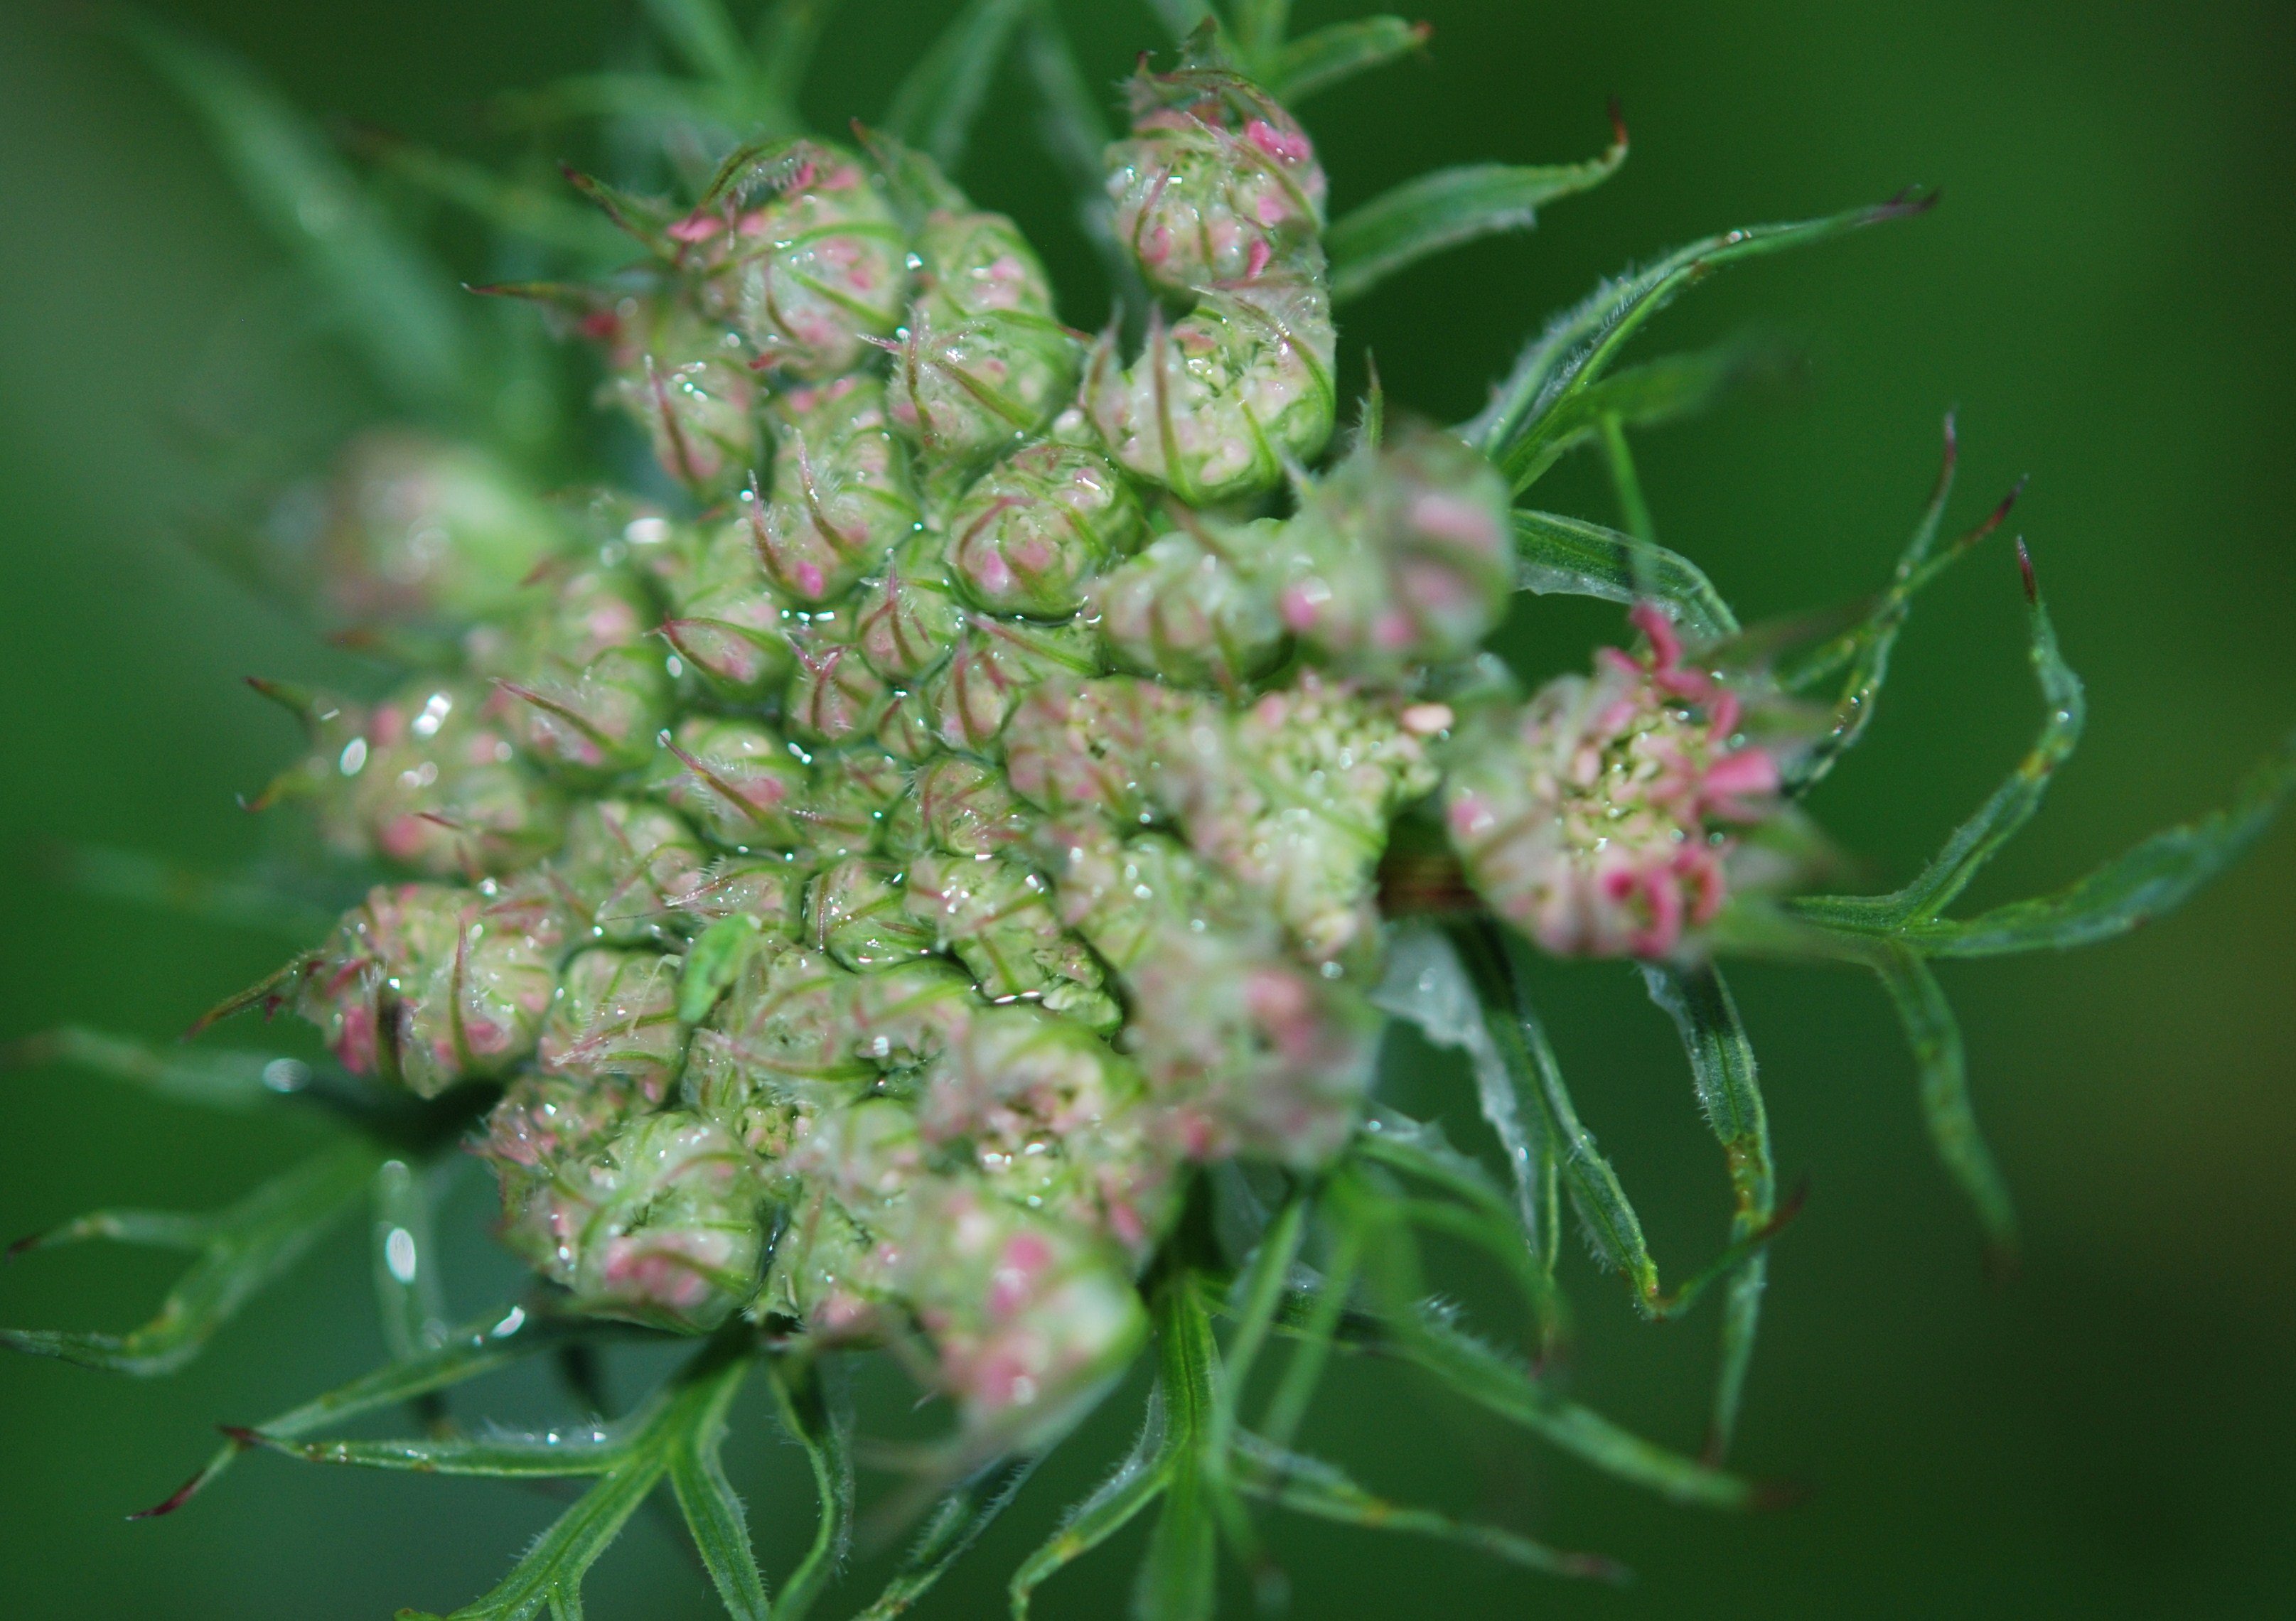
blossom, plant, flower, green, herb, botany, flora, wildflower, flowers, shrub, buds, cluster, macro photography, flowering plant, land plant